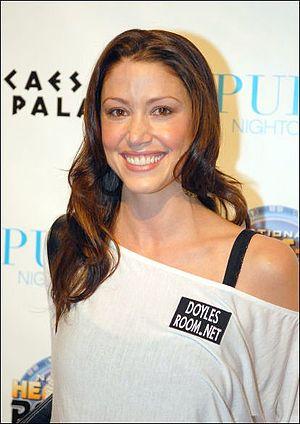
La sixième saison de Dancing with the Stars, émission américaine de télé réalité musicale, commencée le 17 mars 2008 sur le réseau ABC, animée par Tom Bergeron et Samantha Harris, oppose douze couples formés d'une star et d'un danseur professionnel.